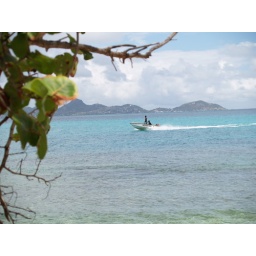
All around the islands these guys were around in their speed boats running water and ice and everything out to the yachts.